Grover Cleveland

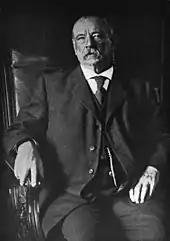
The last known photograph of Cleveland by Underwood & Underwood (1907)

Cleveland's agrarian and silverite enemies took control of state Democratic parties over the course of his second term, such that Cleveland's pro-gold ideology was marginalized outside of urban areas in solidly Democratic states such as Arkansas. They gained control of the national Democratic Party in 1896, repudiated his administration and the gold standard, and nominated William Jennings Bryan on a free-silver platform. Cleveland silently supported the Gold Democrats' third-party ticket that promised to defend the gold standard, limit government, and oppose high tariffs, but he declined their nomination for a third term. The party won only 100,000 votes in the general election, and William McKinley, the Republican nominee, triumphed over Bryan. Agrarians nominated Bryan again in 1900. In 1904, the conservatives, with Cleveland's support, regained control of the Democratic Party and nominated Alton B. Parker.